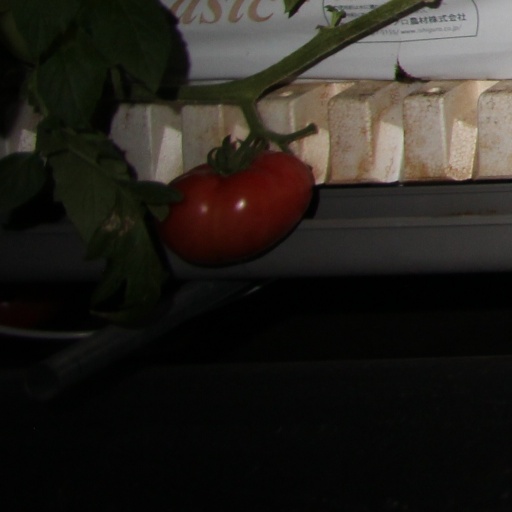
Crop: tomato